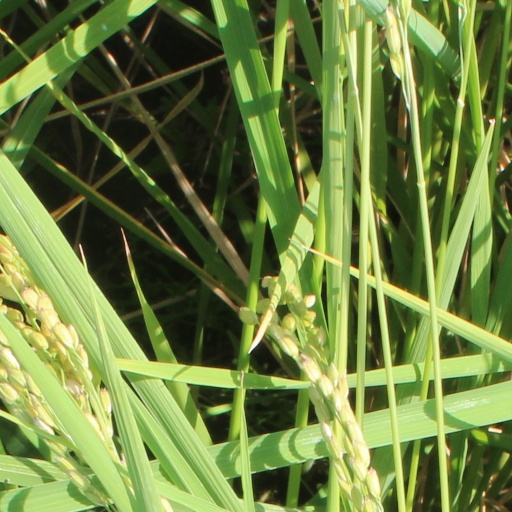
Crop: rice